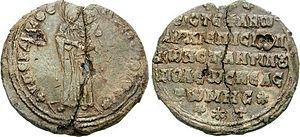
Étienne II d'Amasée est patriarche de Constantinople du 29 juin 925 au 18 juillet 927.